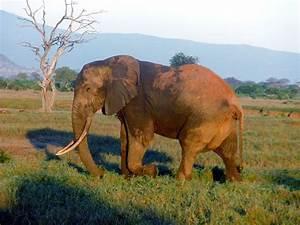
elephant